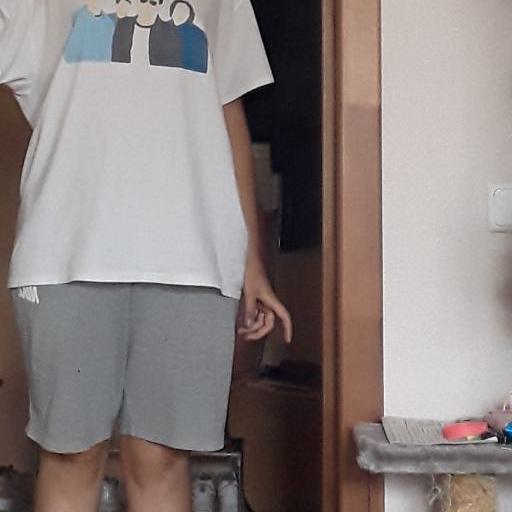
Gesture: no_gesture